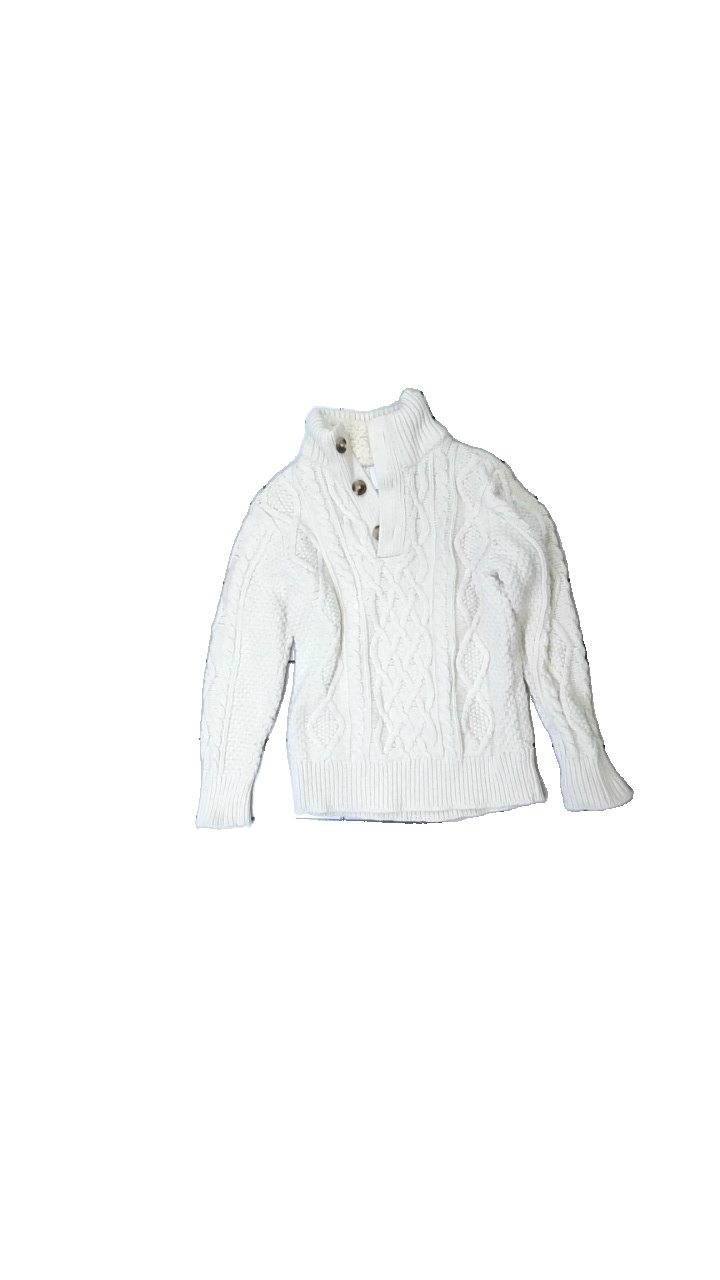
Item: Sweater (Children)
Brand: Gap
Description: White knitted sweater for children
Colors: White
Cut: Regular
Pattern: Other
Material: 54% cotton, 46% nylon
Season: All
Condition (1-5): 3
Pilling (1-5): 4
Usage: Reuse
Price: <50